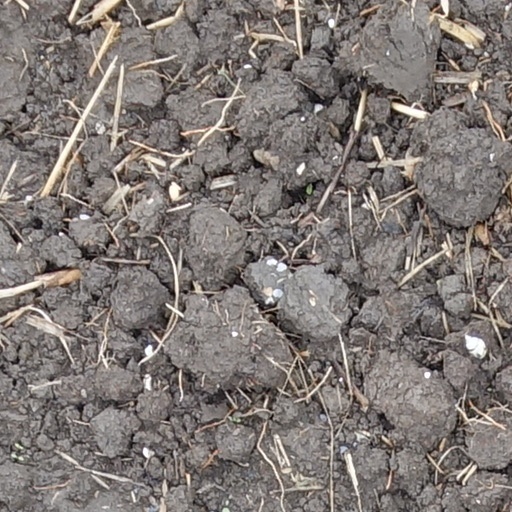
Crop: wheat